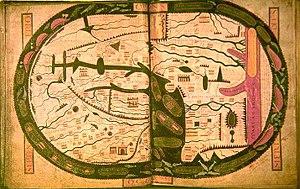
La cartographie de la Palestine, également appelée cartographie de la Terre sainte et cartographie de la Terre d'Israël, est la création, l'édition, le traitement et l'impression de cartes de la région de la Palestine, de l'Antiquité jusqu'à l'essor des techniques modernes d'arpentage. Pendant plusieurs siècles, au cours du Moyen Âge, elle a été le sujet le plus important de toute la cartographie.
Cet article présente les cartes anciennes du monde ou anciennes mappa mundi, de l'Antiquité à la fin du Moyen Âge.